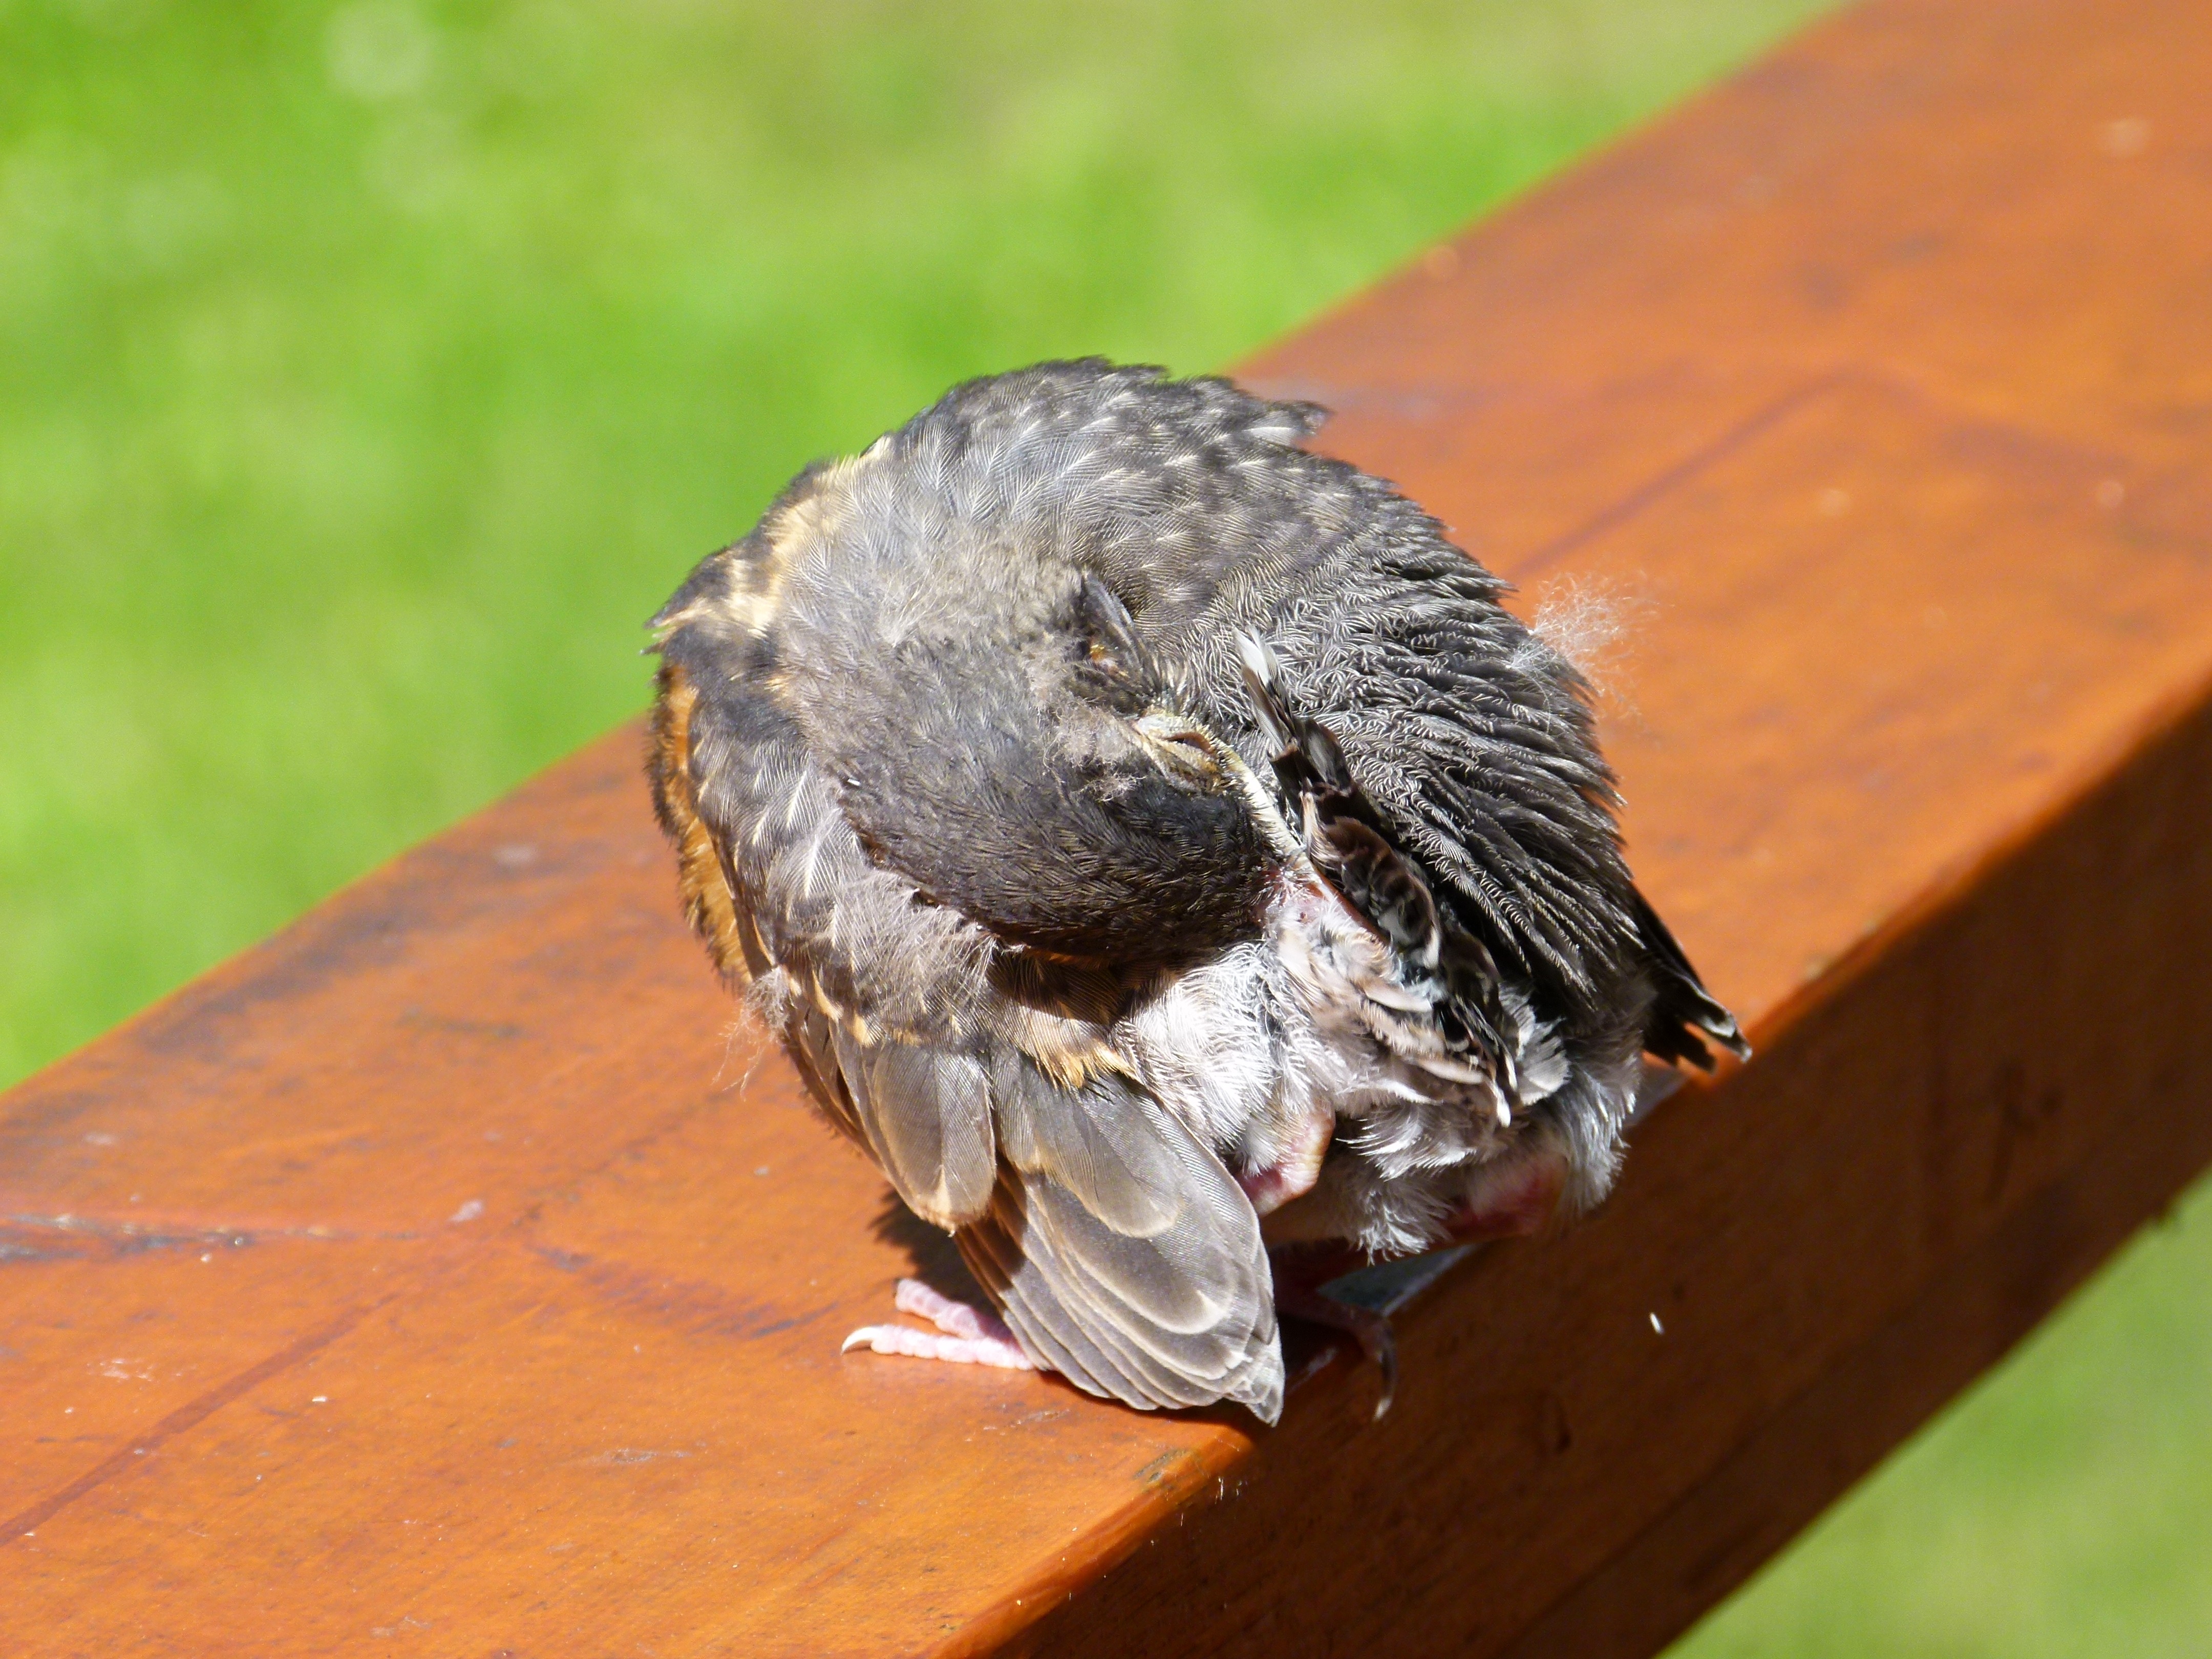
nature, bird, wing, wildlife, beak, fauna, close up, vertebrate, sparrow, feathered, fledgling, chick, macro photography, house sparrow, red robin, perching bird